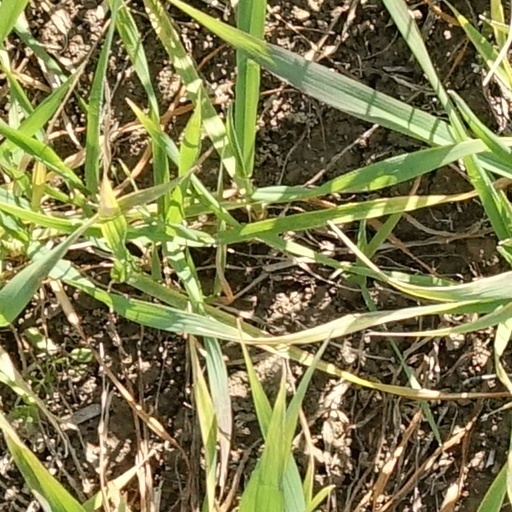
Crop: wheat